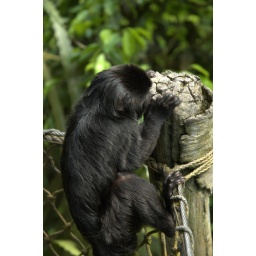
Little monkey licking wooden pole. From Randers Regnskog in Denmark.